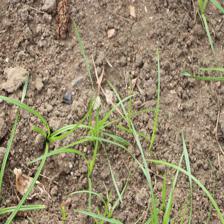
Label: Grass